Aldershot and Alton lines of the LSWR

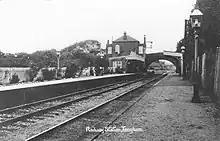
Tongham railway station, looking north-east

The engineer was Joseph Locke and Thomas Brassey was awarded the contract for construction, for the sum of £143,667. There were no major engineering works on the route, although considerable embankment and cutting work was necessary. The financial recession in October 1847 slowed the progress of the work. The line opened on 20 August 1849 from Guildford as far as Ash Junction, for the Reading, Guildford and Reigate trains, and on 8 October 1849 from there on to Farnham. It was a double line from Guildford to Ash Junction, and then single for the rest of the route. At this stage Alton was not attempted.